Okubo water purification plant

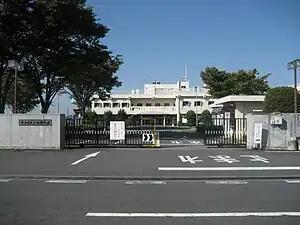
Okubo water filtration plant

Okubo water purification plant is a prefectural water purification plant located in Sakura-ku, Saitama City, Saitama Prefecture, Japan. The drinking water is supplied to about 3.8 million people in 15 cities and 1 town in the southern and western regions of Saitama prefecture. The maximum daily water supply capacity is 1.3 million cubic meters. Water is supplied to Saitama (excluding Iwatsuki Ward), Kawagoe, Kawaguchi, Tokorozawa, Hanno, Sayama, Warabi, Toda, Iruma City, Asaka, Shiki, Wako, Niiza, Fujimino, Fujimino, Miyoshi.